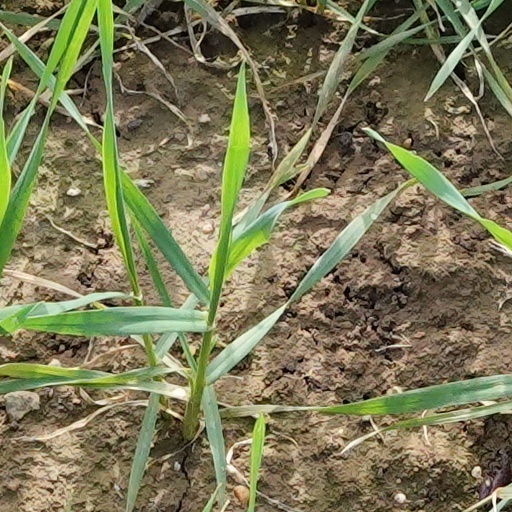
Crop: wheat